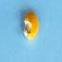
Maize quality: Bad